Najd

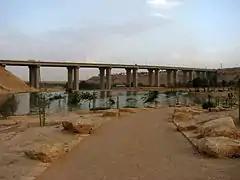
Lake at the 120 km long Wadi Hanifa valley that cuts through Riyadh

Ottoman control over these lands varied over the next four centuries with the fluctuating strength or weakness of the Empire's central authority. The emergence of what was to become the Saudi royal family, known as the Al Saud, began in Najd in central Arabia in 1744, when Muhammad bin Saud, founder of the dynasty, joined forces with the religious leader Muhammad ibn Abd al-Wahhab, founder of the Wahhabi movement, a strict puritanical form of Sunni Islam.